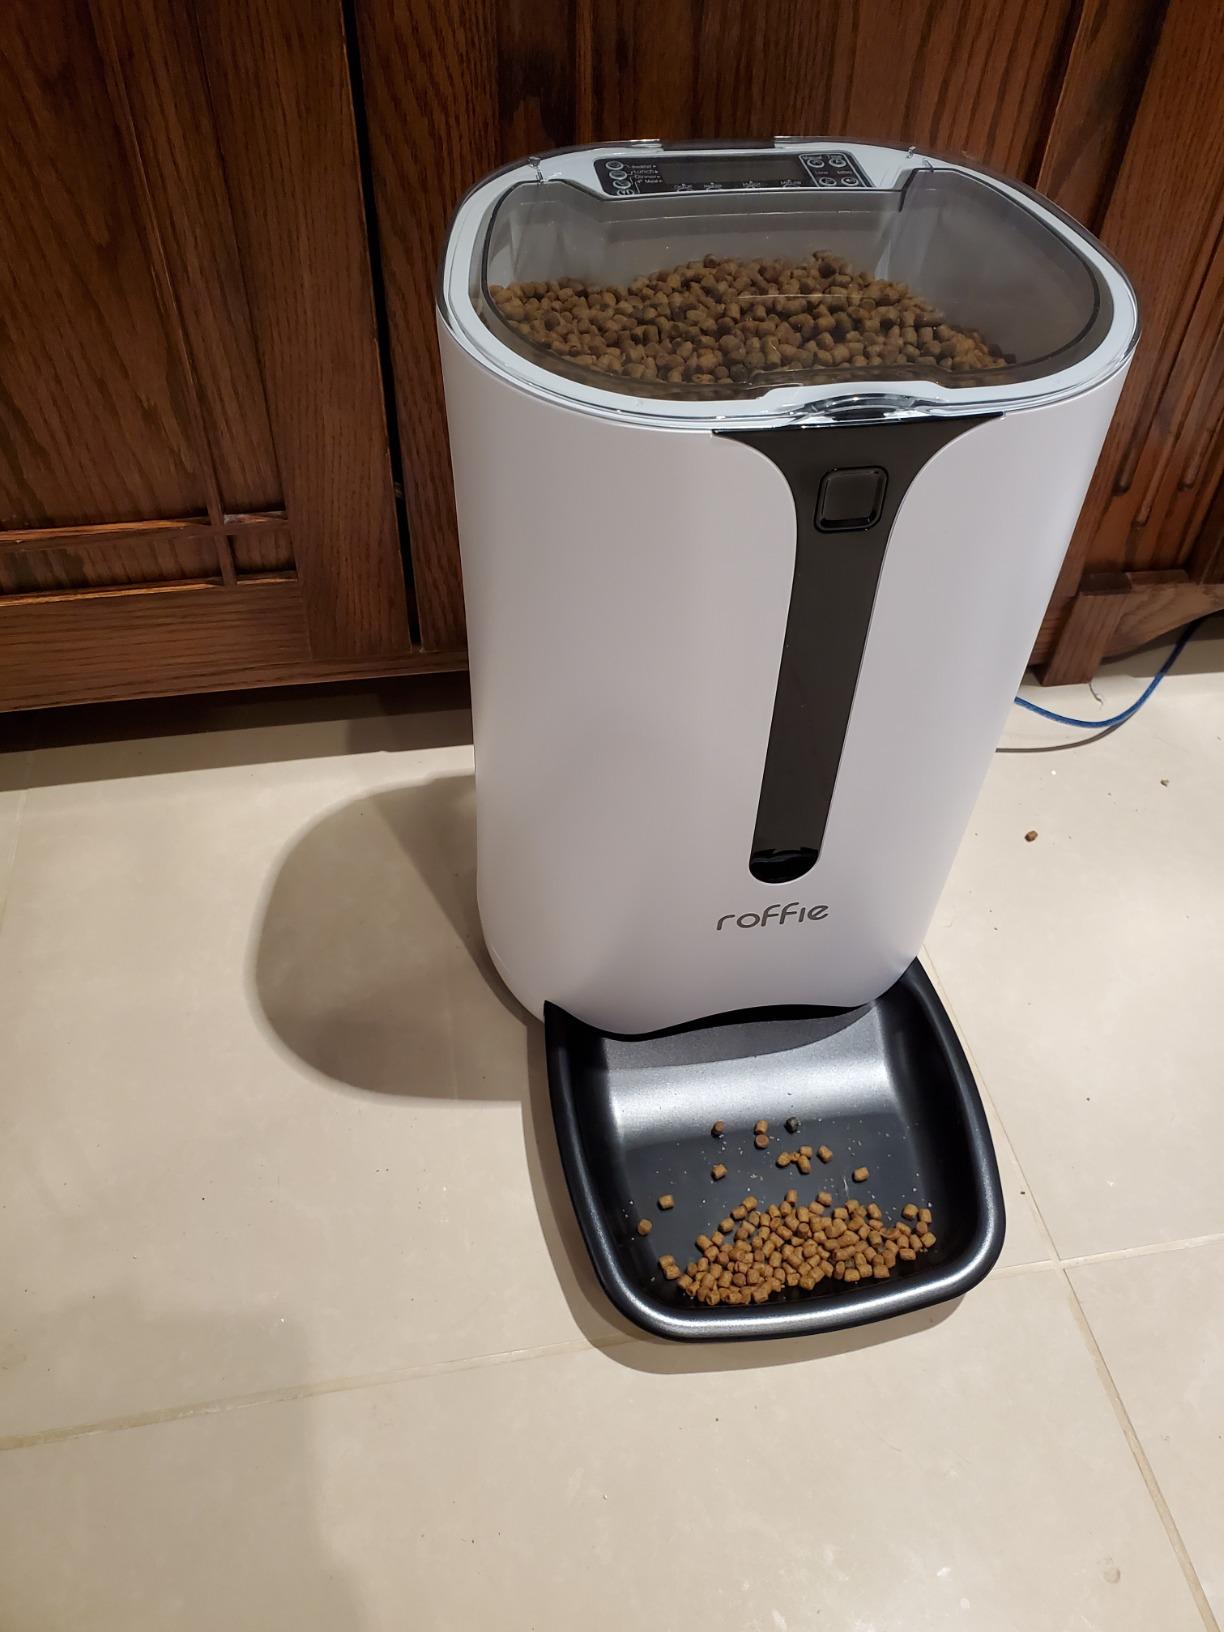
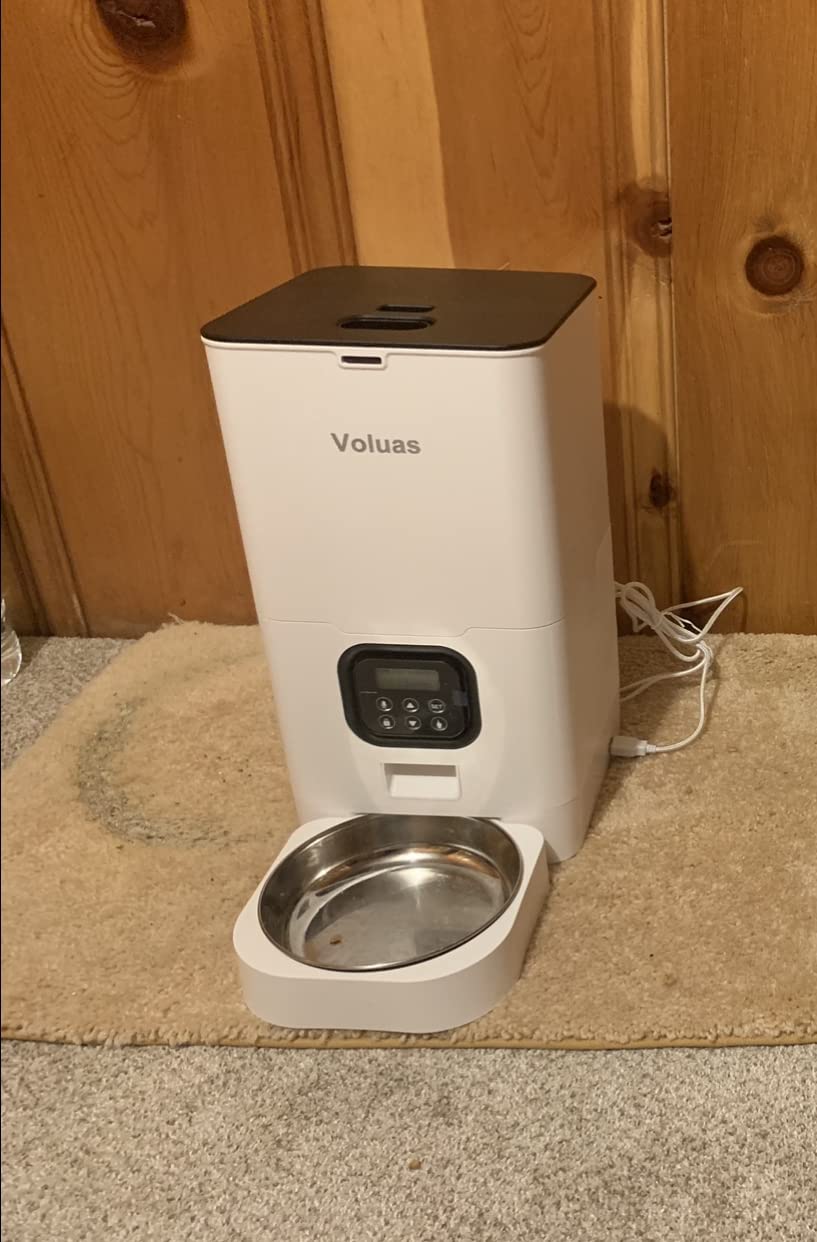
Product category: items_feeder
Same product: no